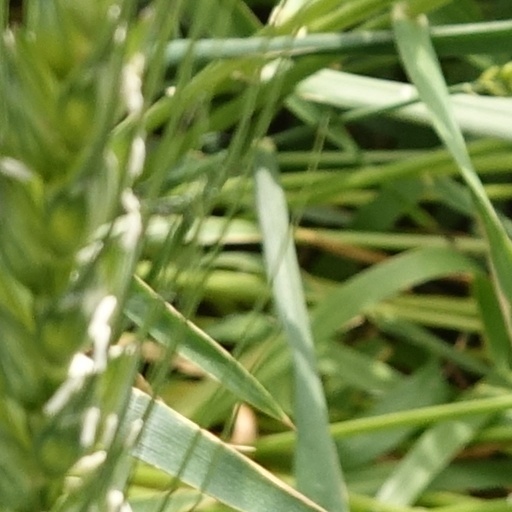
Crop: wheat